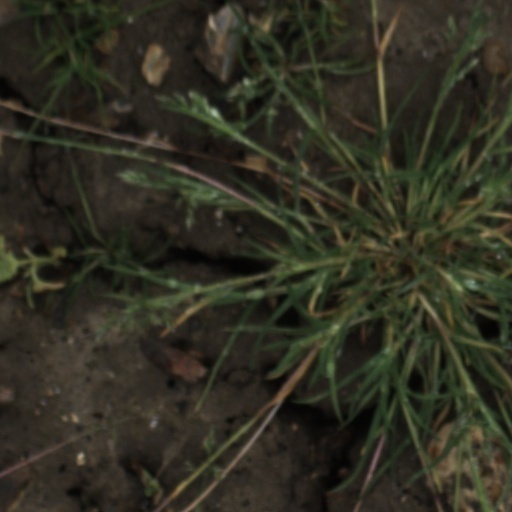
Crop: wheat